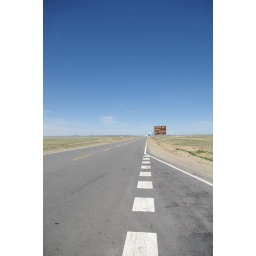
In the middle of a highway in Xin Jiang. Blue sky everywhere!!